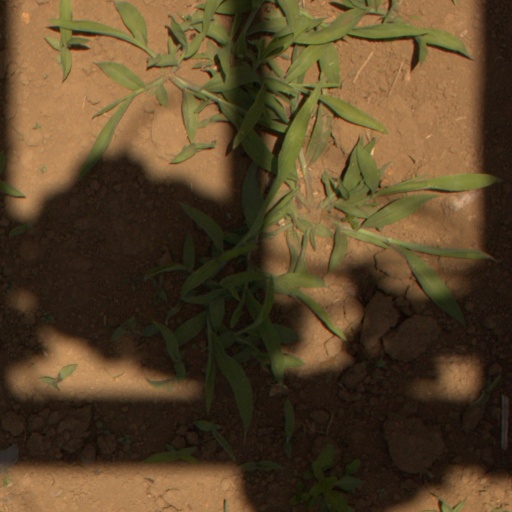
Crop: Jerusalem artichoke